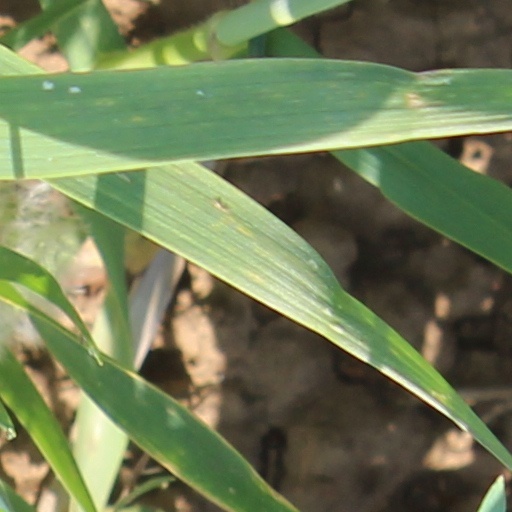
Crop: wheat